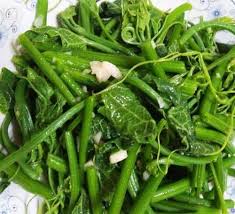
Label: trash